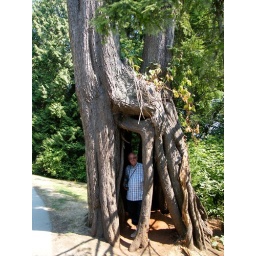
Albert in his tree house